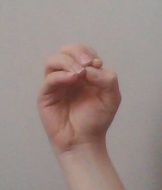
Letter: ha